Liaquat Ahamed

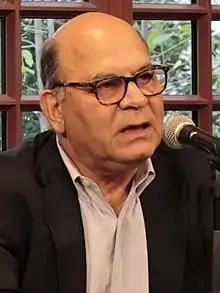
Ahamed in 2022

Liaquat Ahamed was born in Kenya, where his grandfather had emigrated to from Gujarat, India, by way of Zanzibar in the late 19th century. He was educated at Rugby School in England, at Trinity College, Cambridge, and at Harvard University.